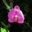
Label: orchid